University of Detroit Mercy

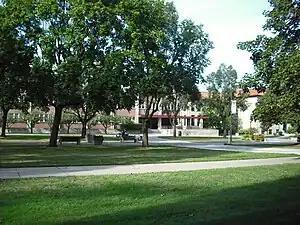
University of Detroit Mercy McNichols Campus

Detroit Mercy's most popular undergraduate majors, in terms of 2021 graduates were Registered Nursing/Registered Nurse, Biology/Biological Sciences, Business Administration & Management, Architectural and Building Sciences, Dental Hygiene/Hygienist, Mechanical Engineering.